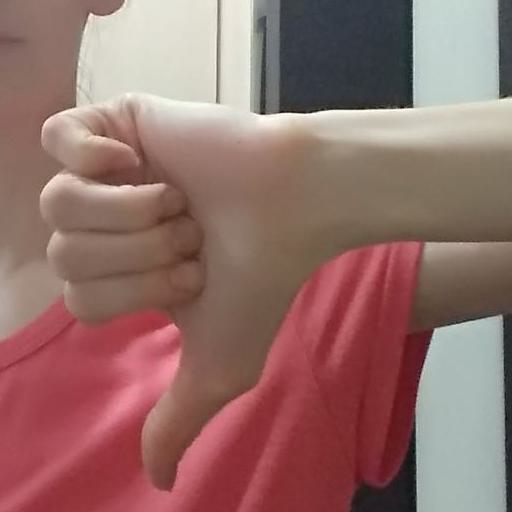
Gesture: dislike